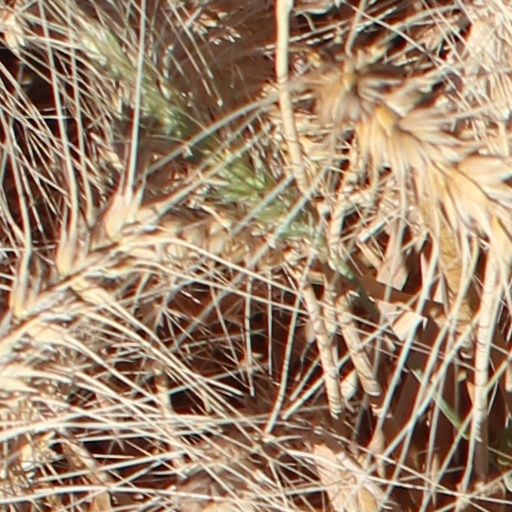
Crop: wheat